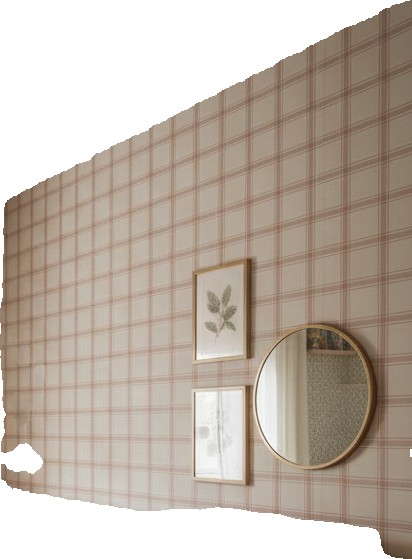
Surface category: wall